Patty Mills

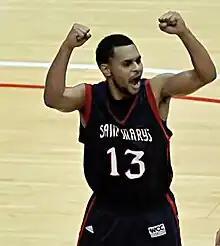
Mills in December 2008, during his sophomore season

In November 2006, Mills signed to play college basketball for Saint Mary's College of California beginning in the 2007–08 season. He joined fellow Australians Lucas Walker and Carlin Hughes on the Gaels for the 2007–08 season.